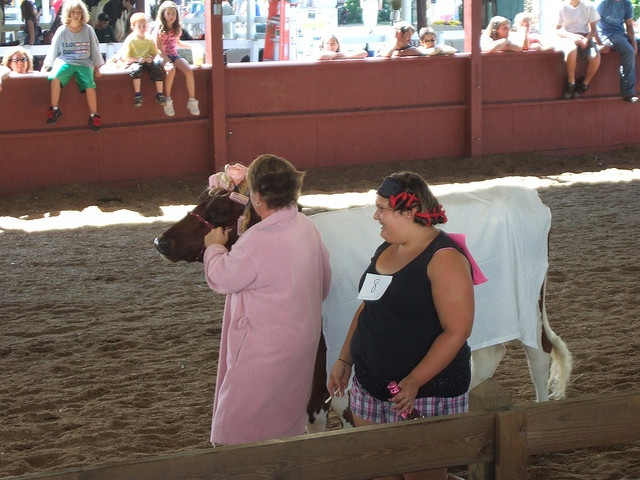
A woman standing next to a brown cow in a arena.
Two women in an arena with a cow
A couple of women stand near a decorated cow.
Two women with a cow in a stable.
Two older ladies with their dressed up cow.